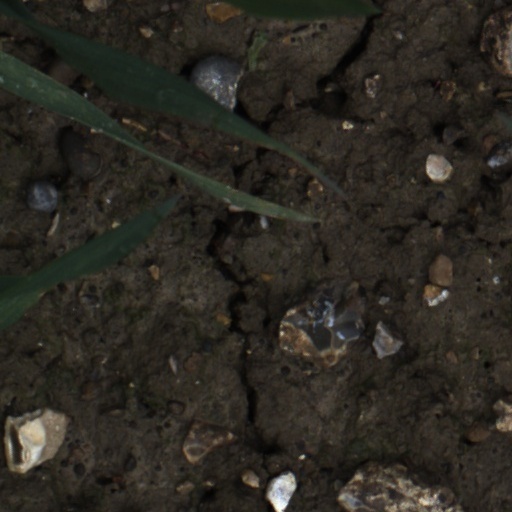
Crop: wheat